Olivais, Lisbon

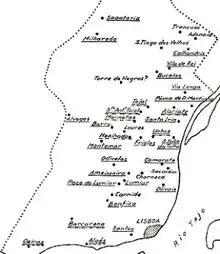

A map of the Lisbon Term from the year 1527 provides a visual representation of this historical context.